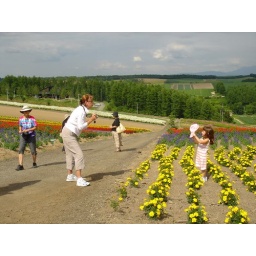
Miss Olivia in a field of flowers at a 'patchwork' farm in Biei, Hokkaido, Japan.(photo: Anna)